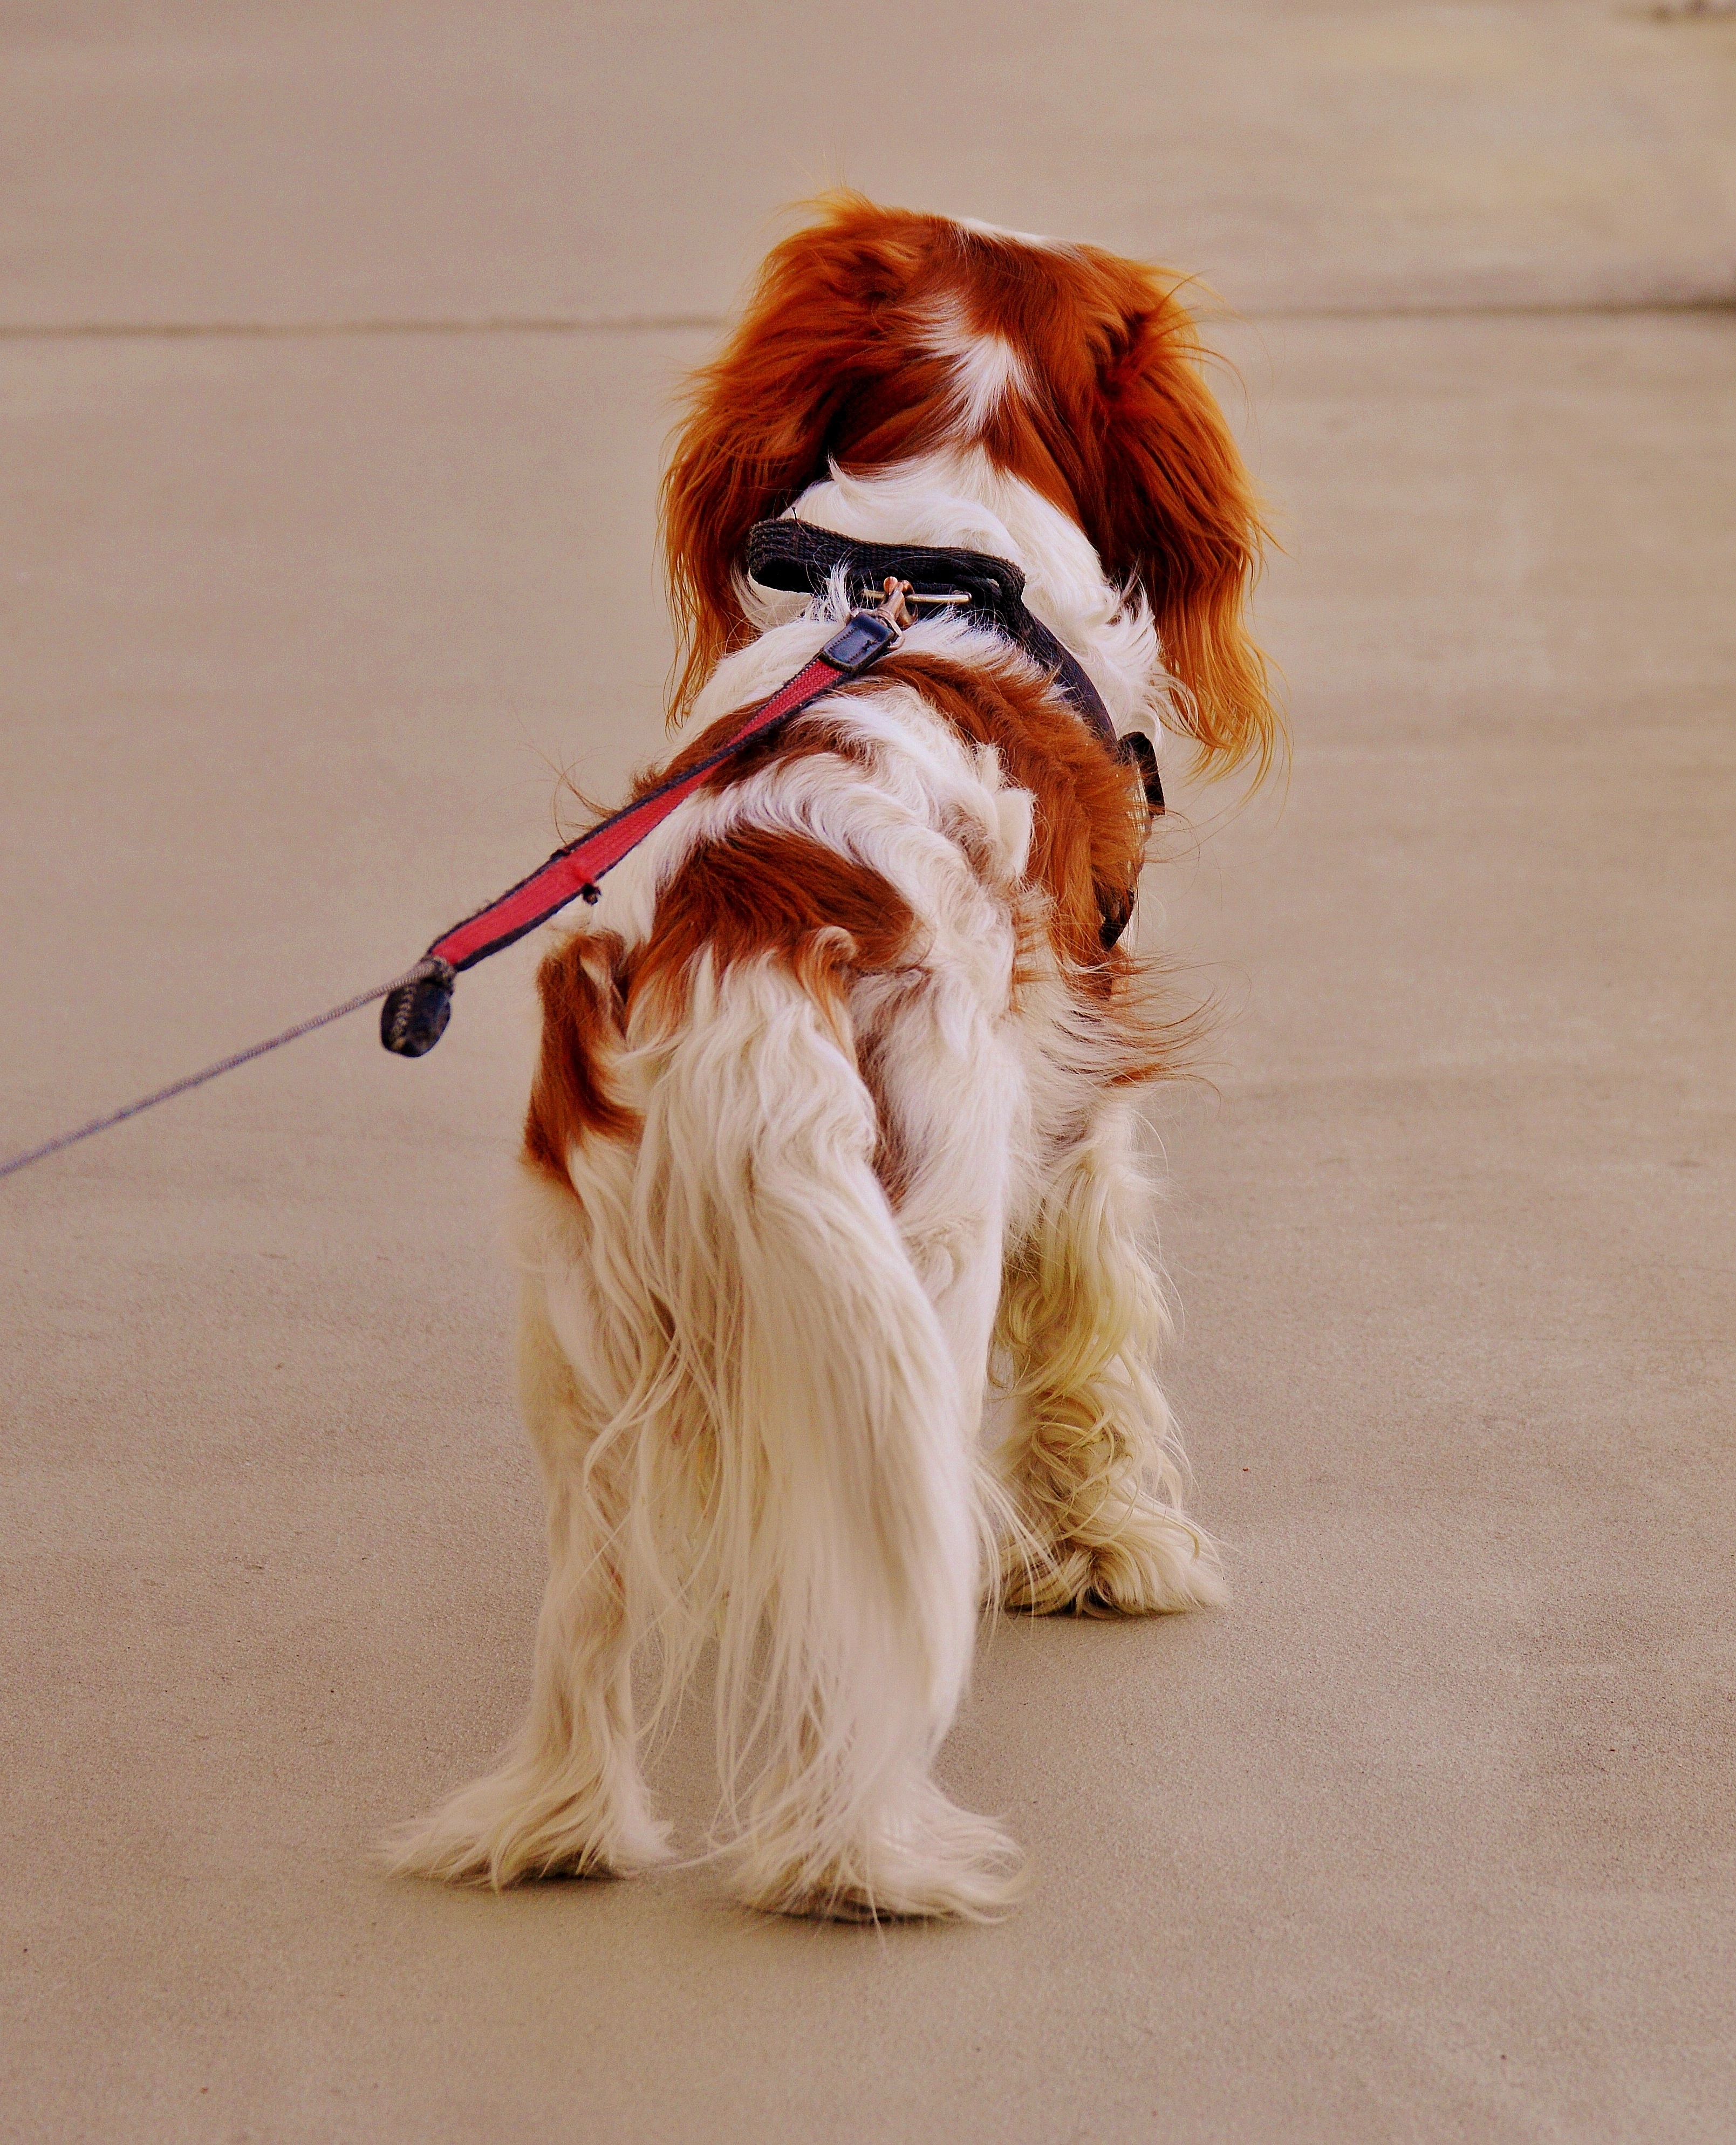
white, dog, animal, cute, alone, pet, fur, red, brown, mammal, glasses, funny, wait, cavalier king charles spaniel, dog like mammal